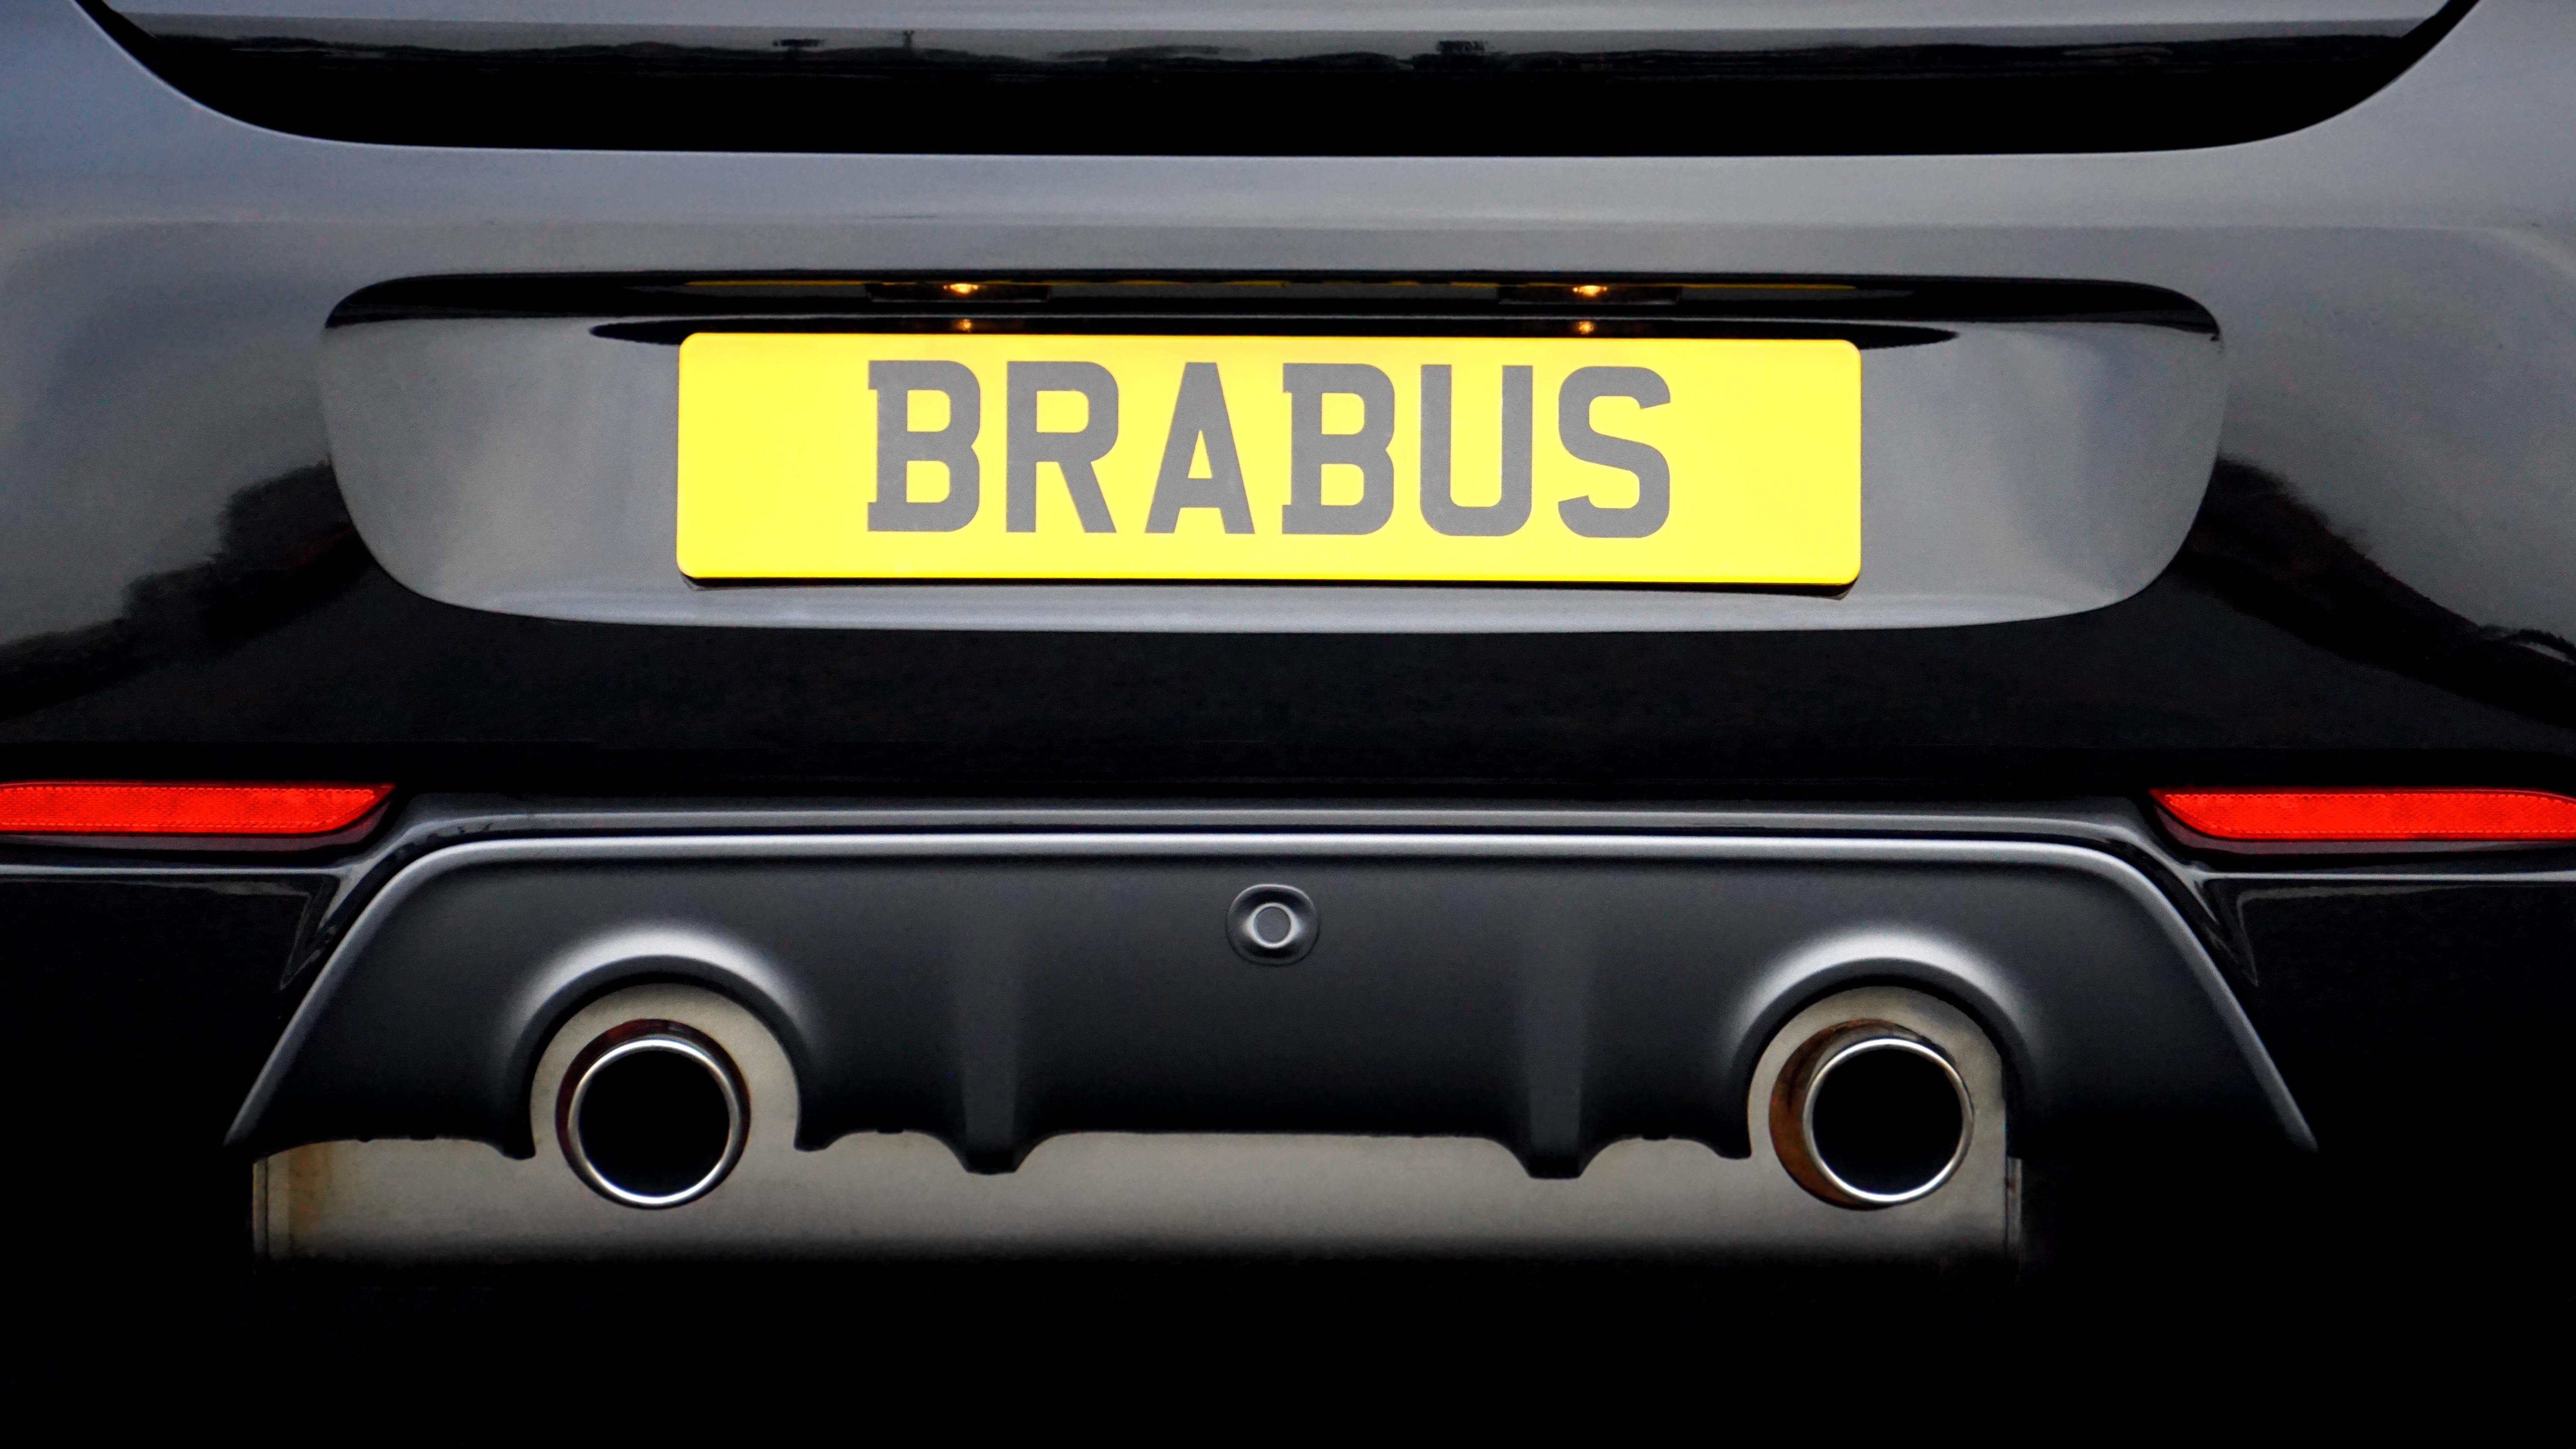
road, sport, car, wheel, automobile, transportation, transport, vehicle, auto, steering wheel, black, speed, modern, grille, automotive, sports car, bumper, supercar, design, motor, sedan, fast, rear, land vehicle, automobile make, automotive exterior, automotive design, luxury vehicle, vehicle registration plate, family car, executive car, brabus